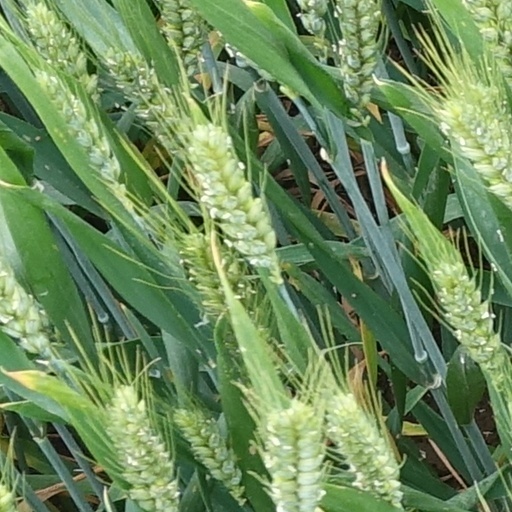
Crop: wheat